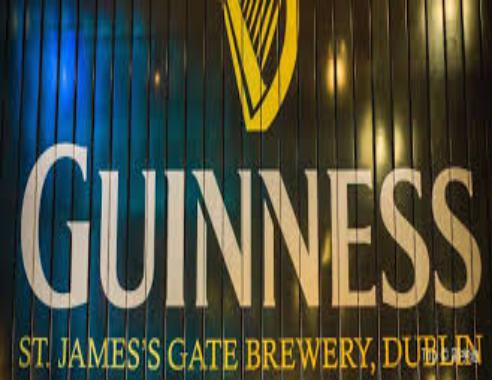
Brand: GUINNESS
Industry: Food